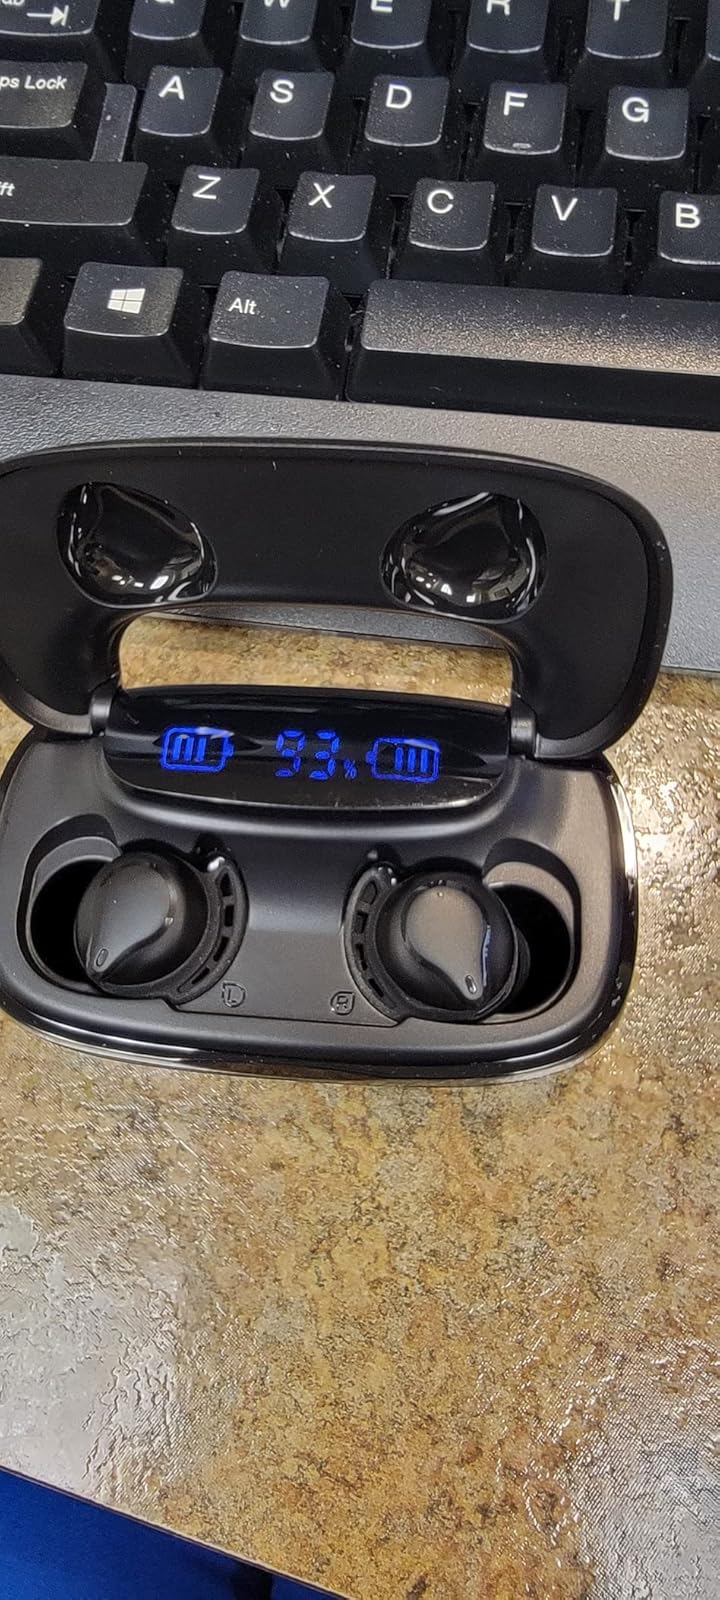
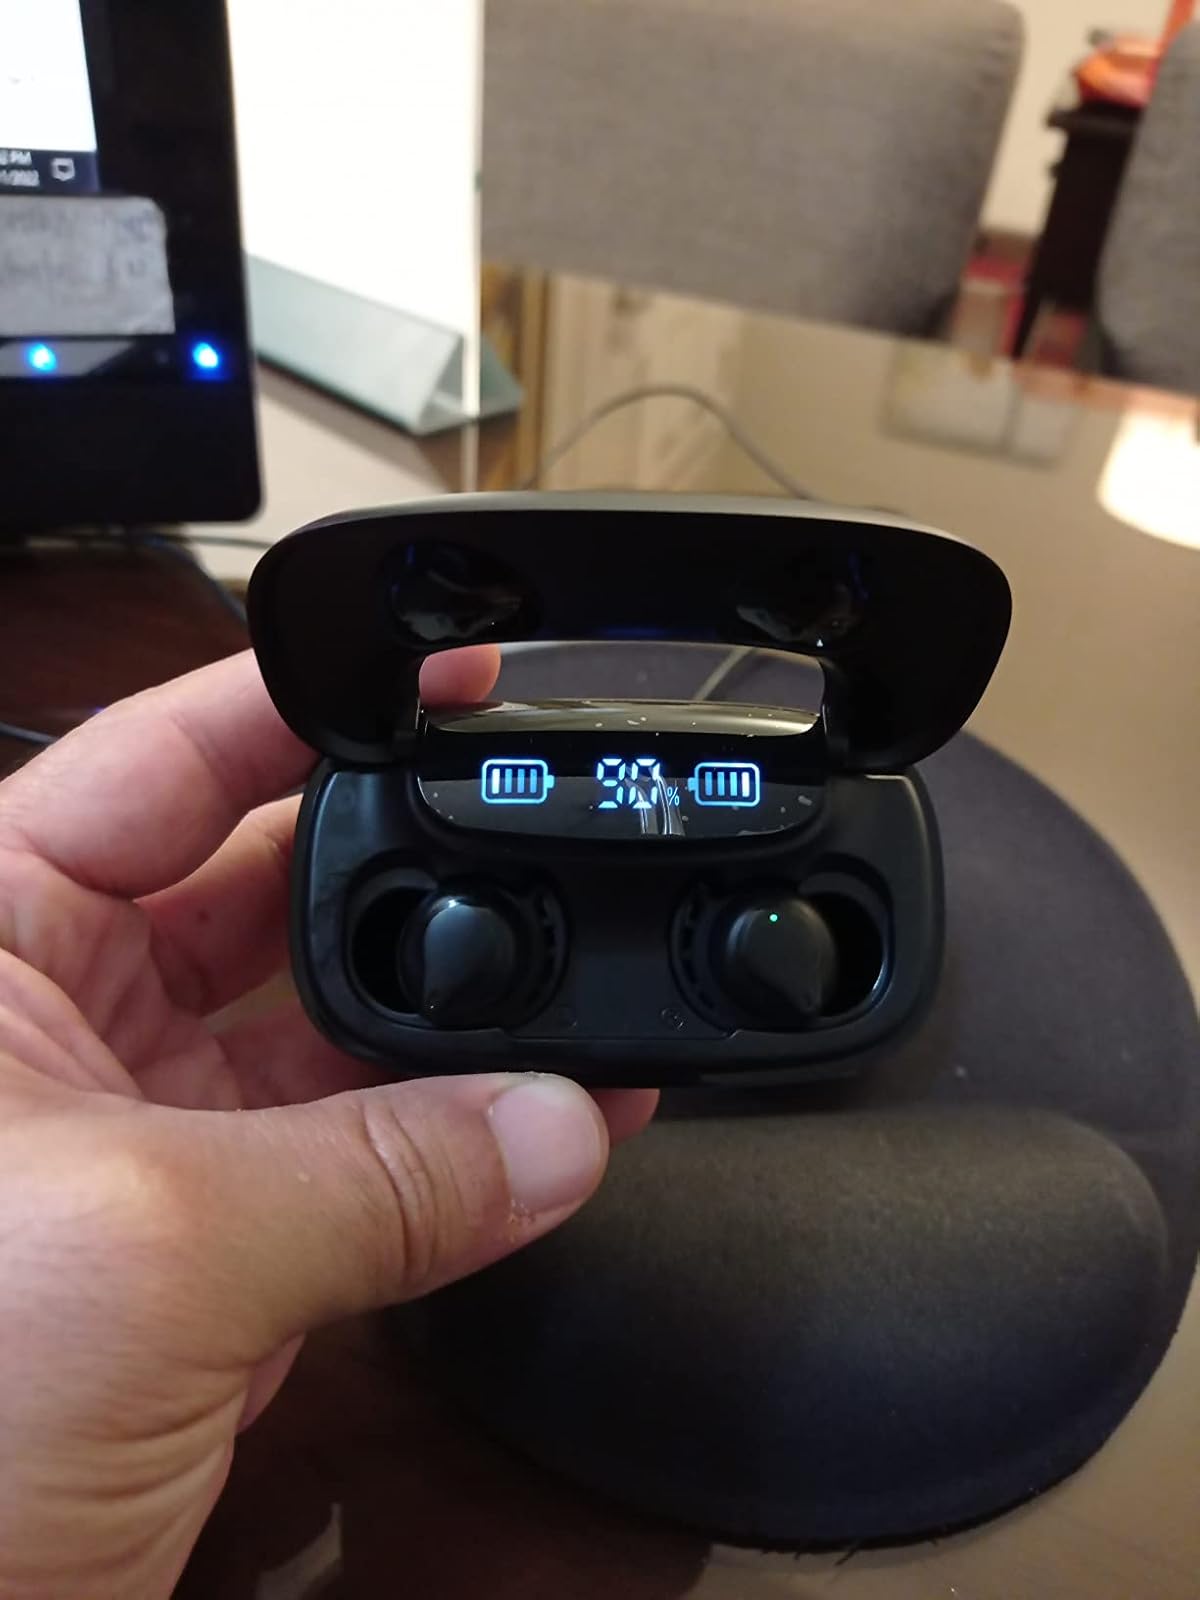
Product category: earbuds
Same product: yes